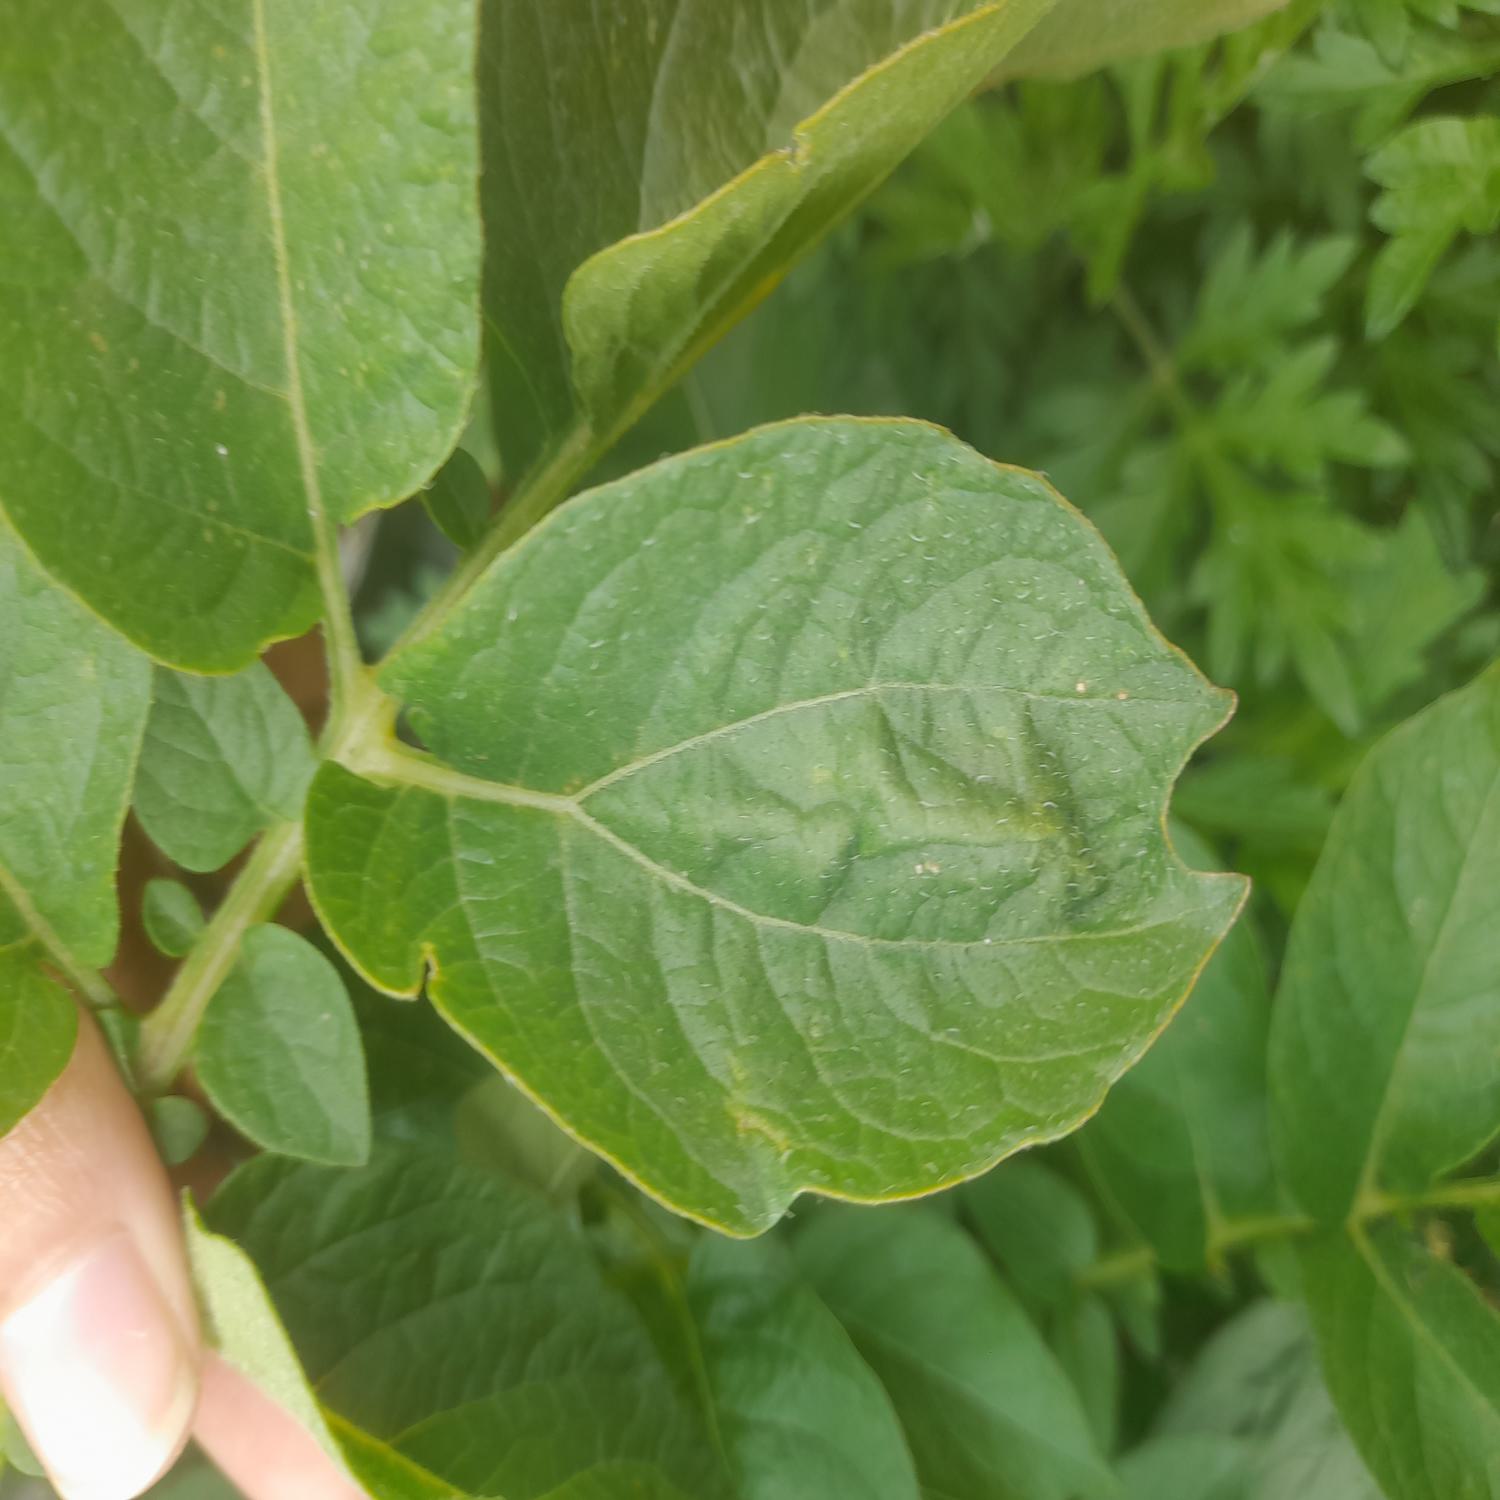
Label: Virus